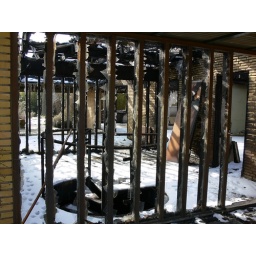
The house went up in flames on New Year's Eve after a piece of firework landed on the roof